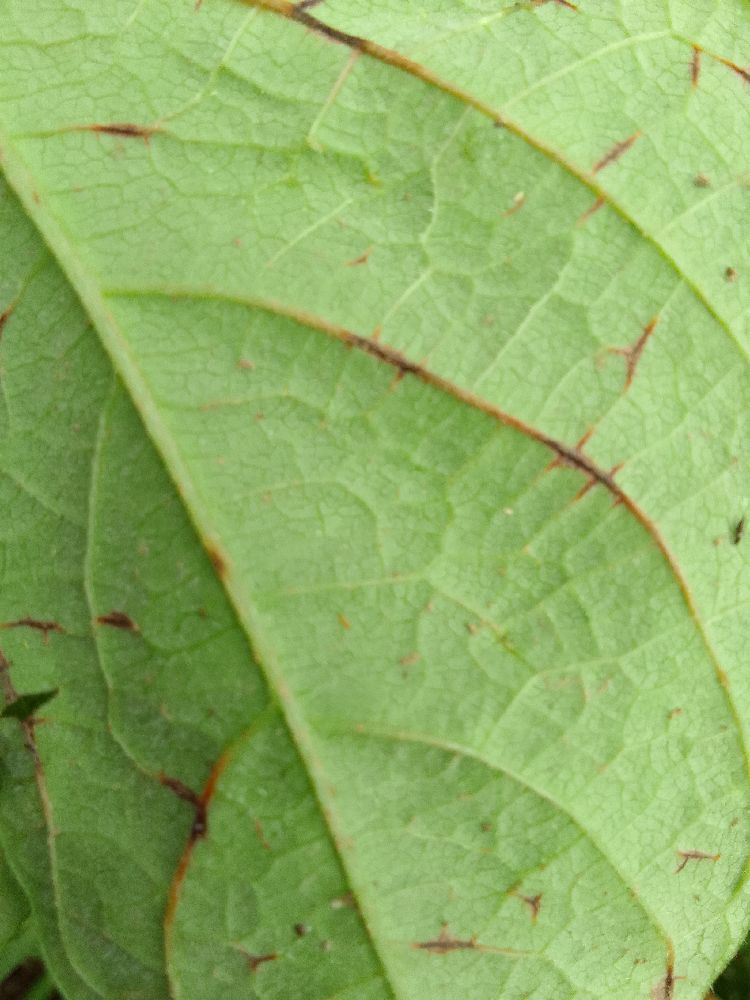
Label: anthracnose